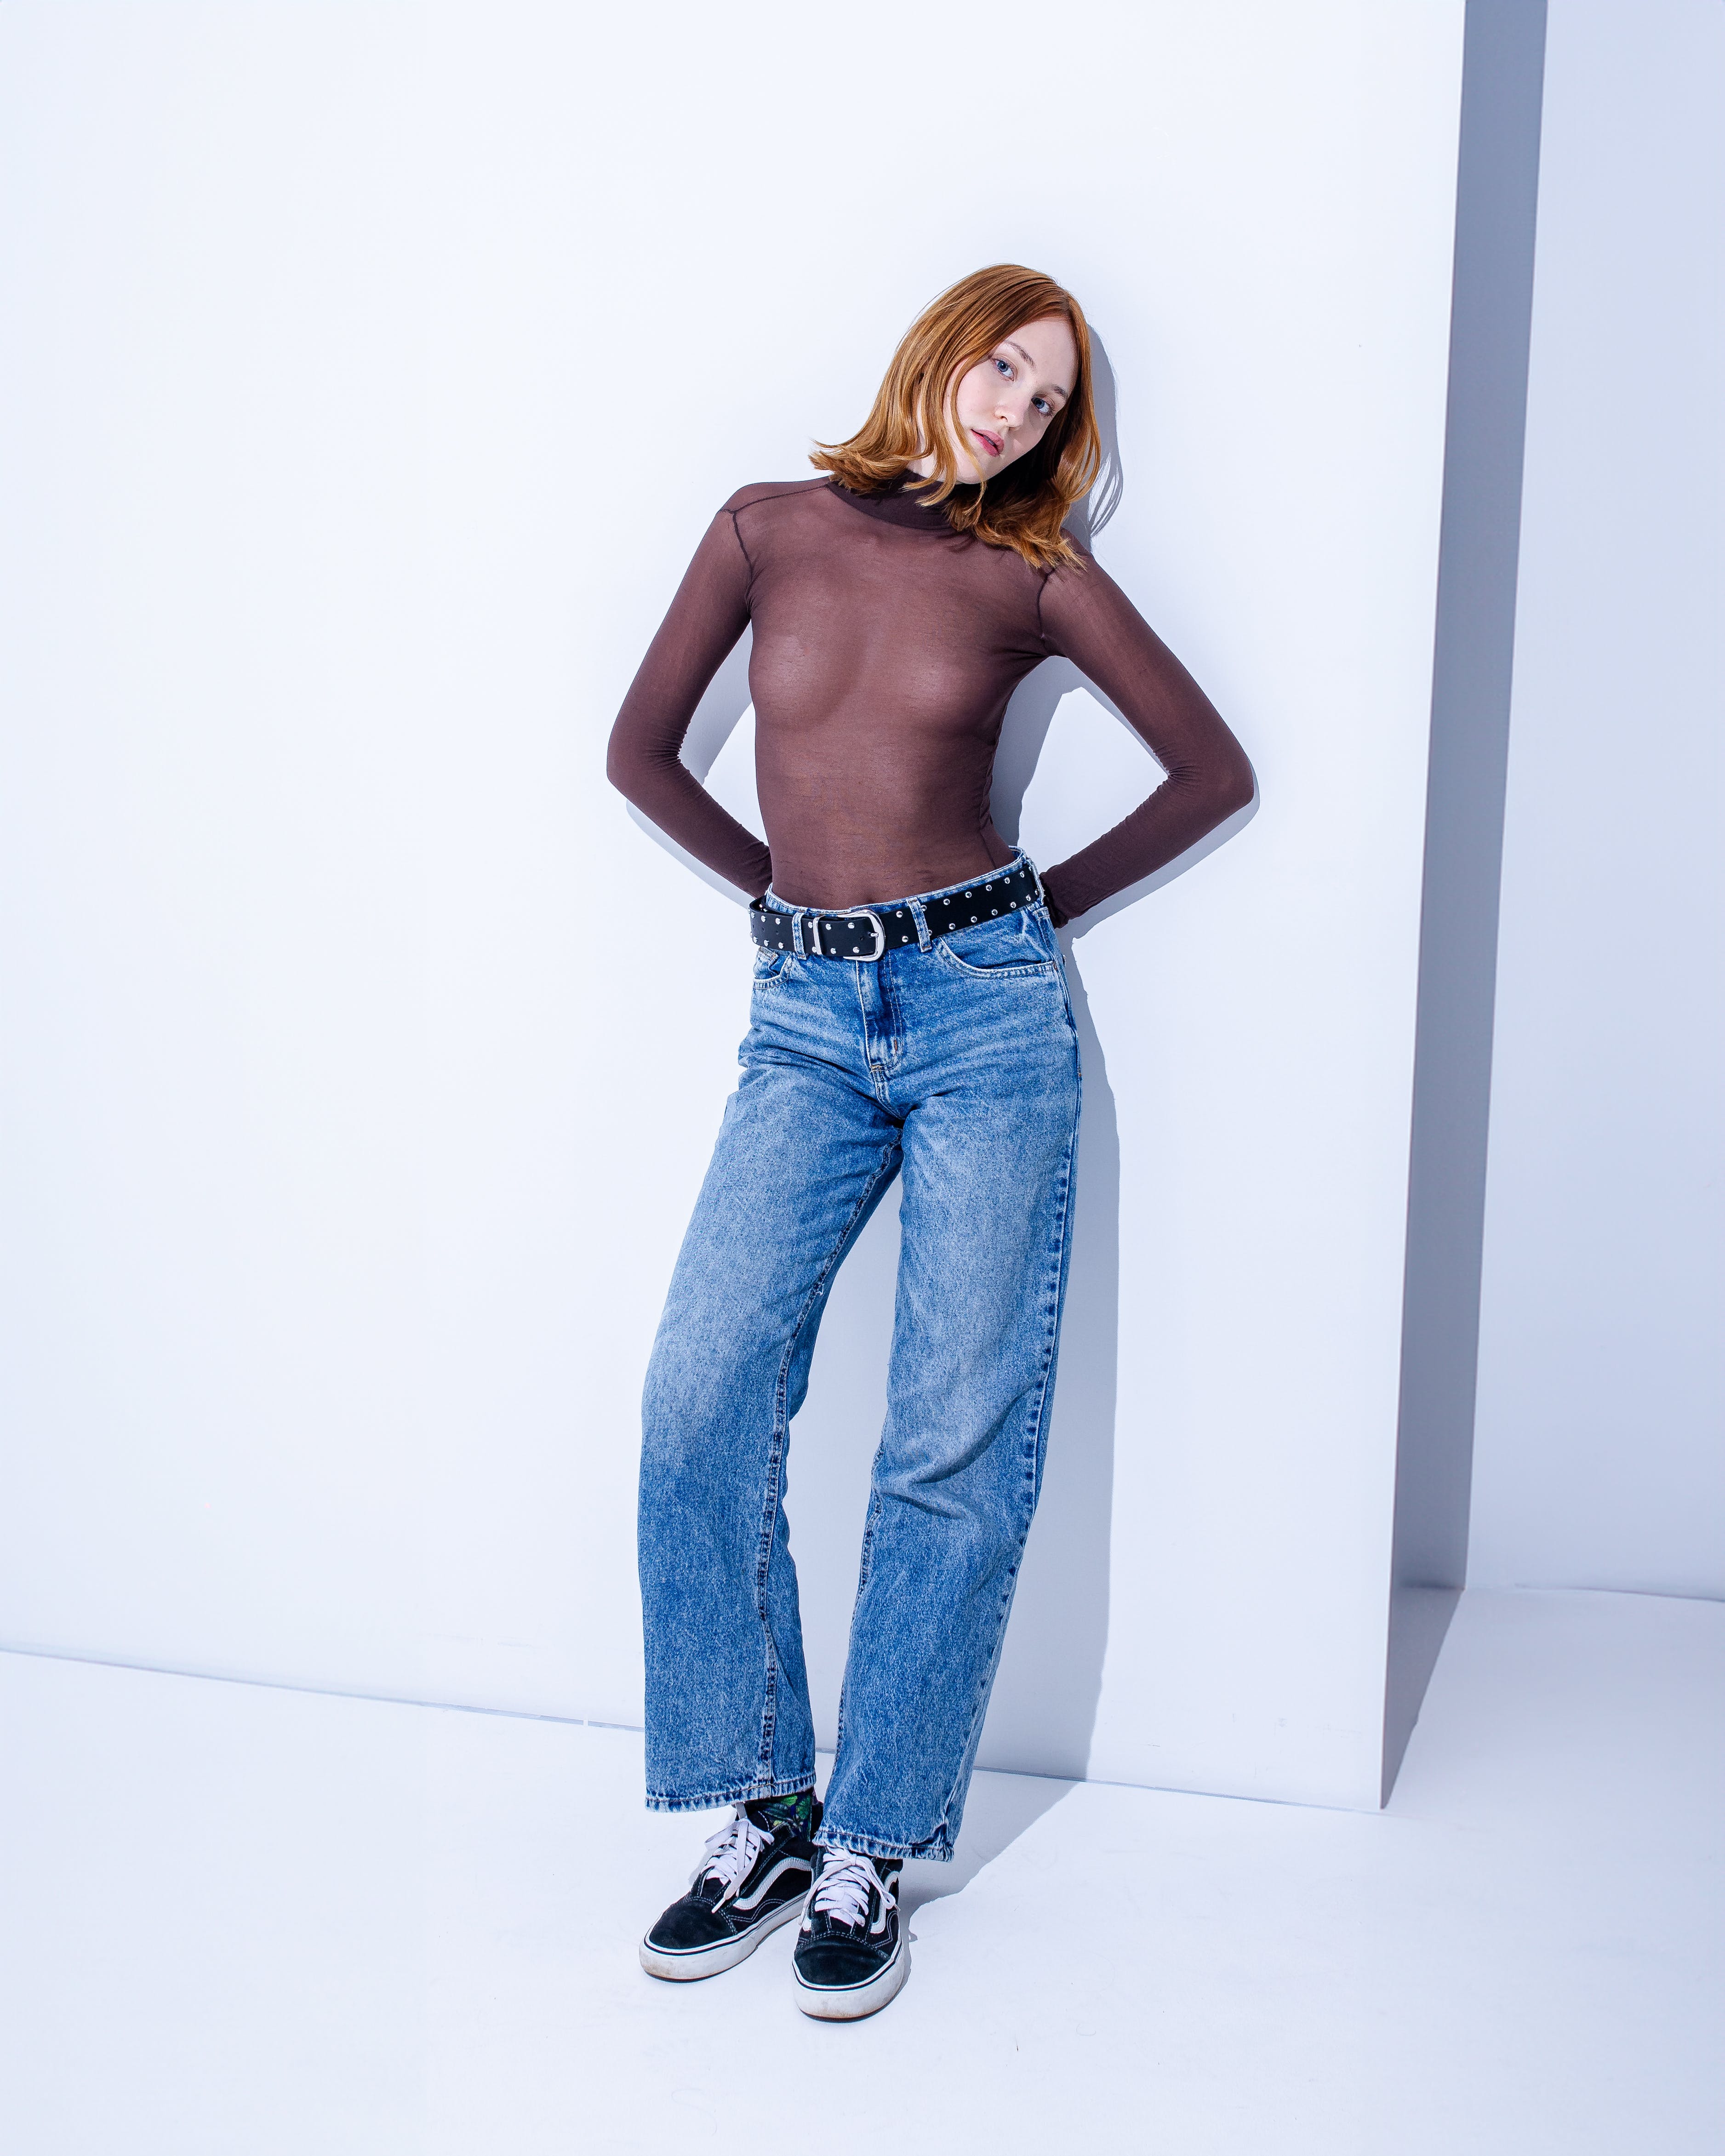
woman, footwear, jeans, trousers, outerwear, arm, shoulder, human body, neck, sleeve, waist, gesture, knee, thigh, denim, fashion design, trunk, electric blue, human leg, long hair, sportswear, abdomen, magenta, elbow, pattern, fashion model, hip, fashion accessory, pocket, belt, t shirt, top, sandal, photo shoot, sitting